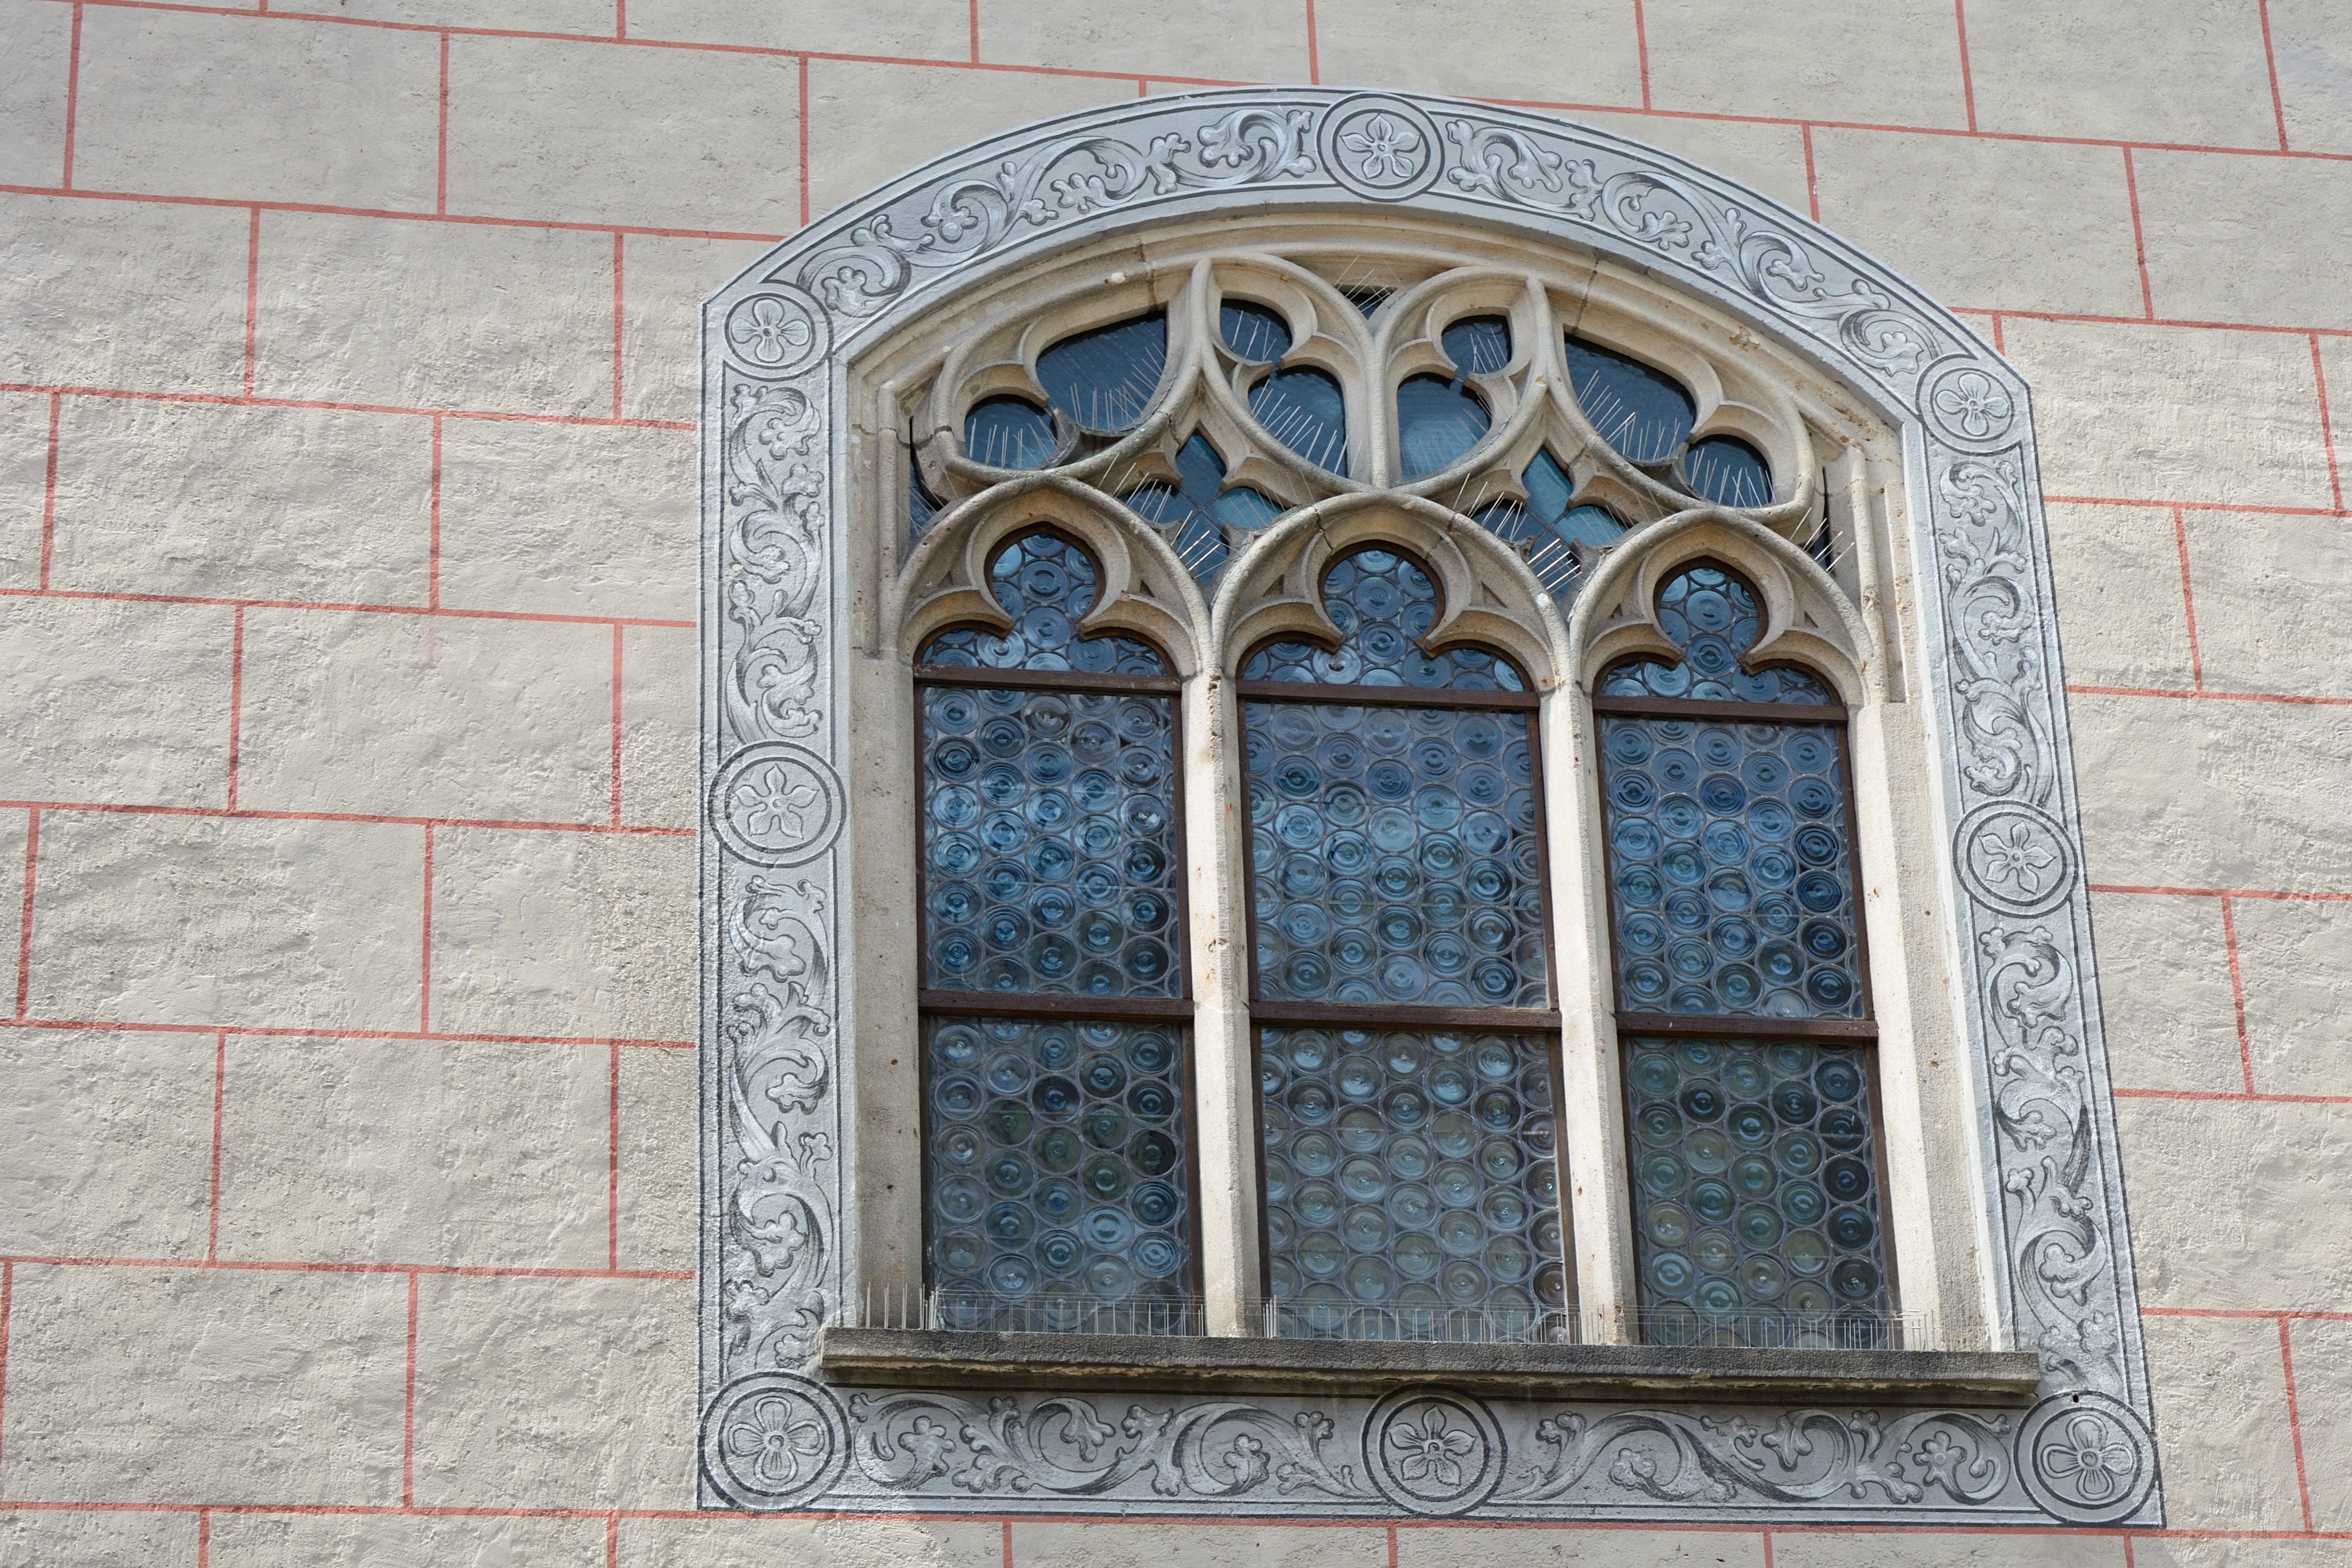
architecture, window, glass, old, atmosphere, wall, arch, facade, brick, door, material, symmetry, iron, brickwork, old window, church window, glass window, leaded glass, window glass, historicized, sash window